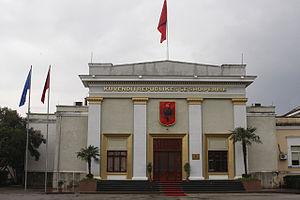
Le Kuvendi, est le Parlement monocaméral de la République d'Albanie depuis le 29 avril 1991.